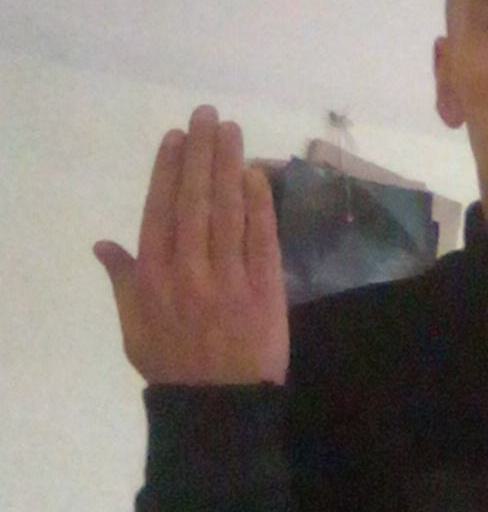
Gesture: stop_inverted